Les 4 Guitaristes de l'Apocalypso-Bar

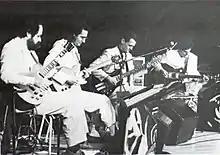
Left to right: Jean-Pierre Bouchard, Roger Boudreault, André Duchesne, René Lussier

Les 4 Guitaristes de l'Apocalypso-Bar, also known as Les Quatre Guitaristes de l'Apocalypso-Bar was an electric guitar quartet founded by André Duchesne in Montreal, Quebec, Canada in 1986. It was one of the first electric guitar quartets and was billed as a band from post-apocalypse Canada "inspired by the ghost of Jimi Hendrix".